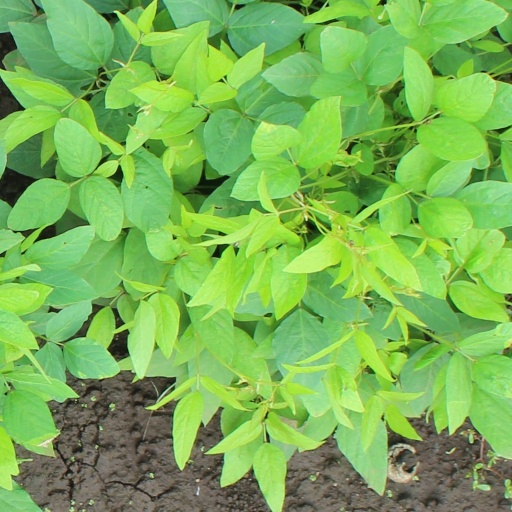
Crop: soybean